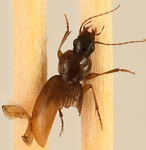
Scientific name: Synuchus impunctatus
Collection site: Bartlett Experimental Forest NEON (BART), plot BART_018